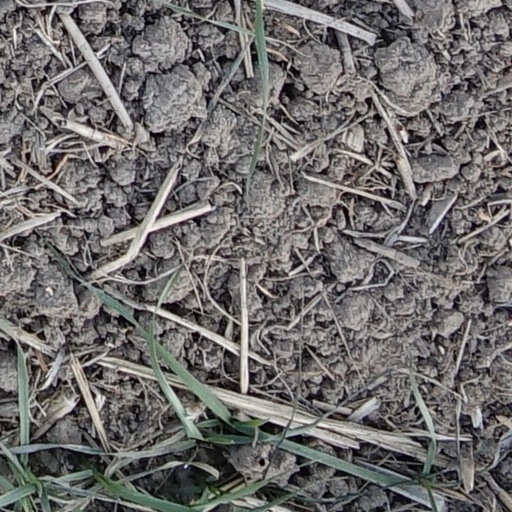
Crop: wheat